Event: Nepal Earthquake
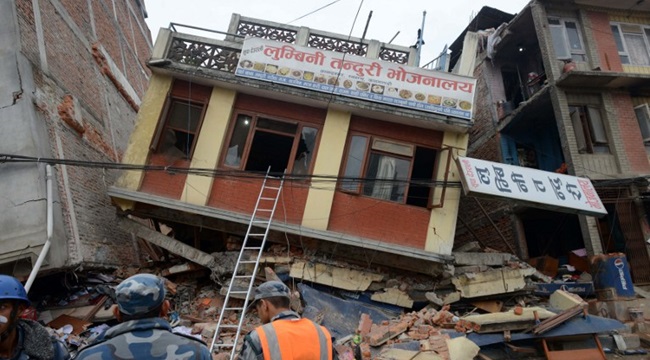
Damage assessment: damage